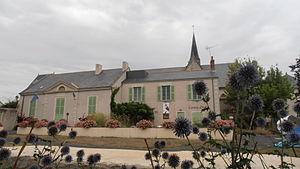
la mairie sur la gauche, le centre d'art sur la droite
Montrelais est une commune de l'Ouest de la France, située dans le département de la Loire-Atlantique, en région Pays de la Loire.